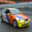
Label: automobile